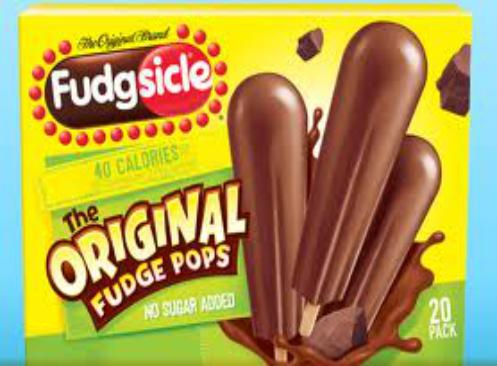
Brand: Fudgsicle
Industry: Food